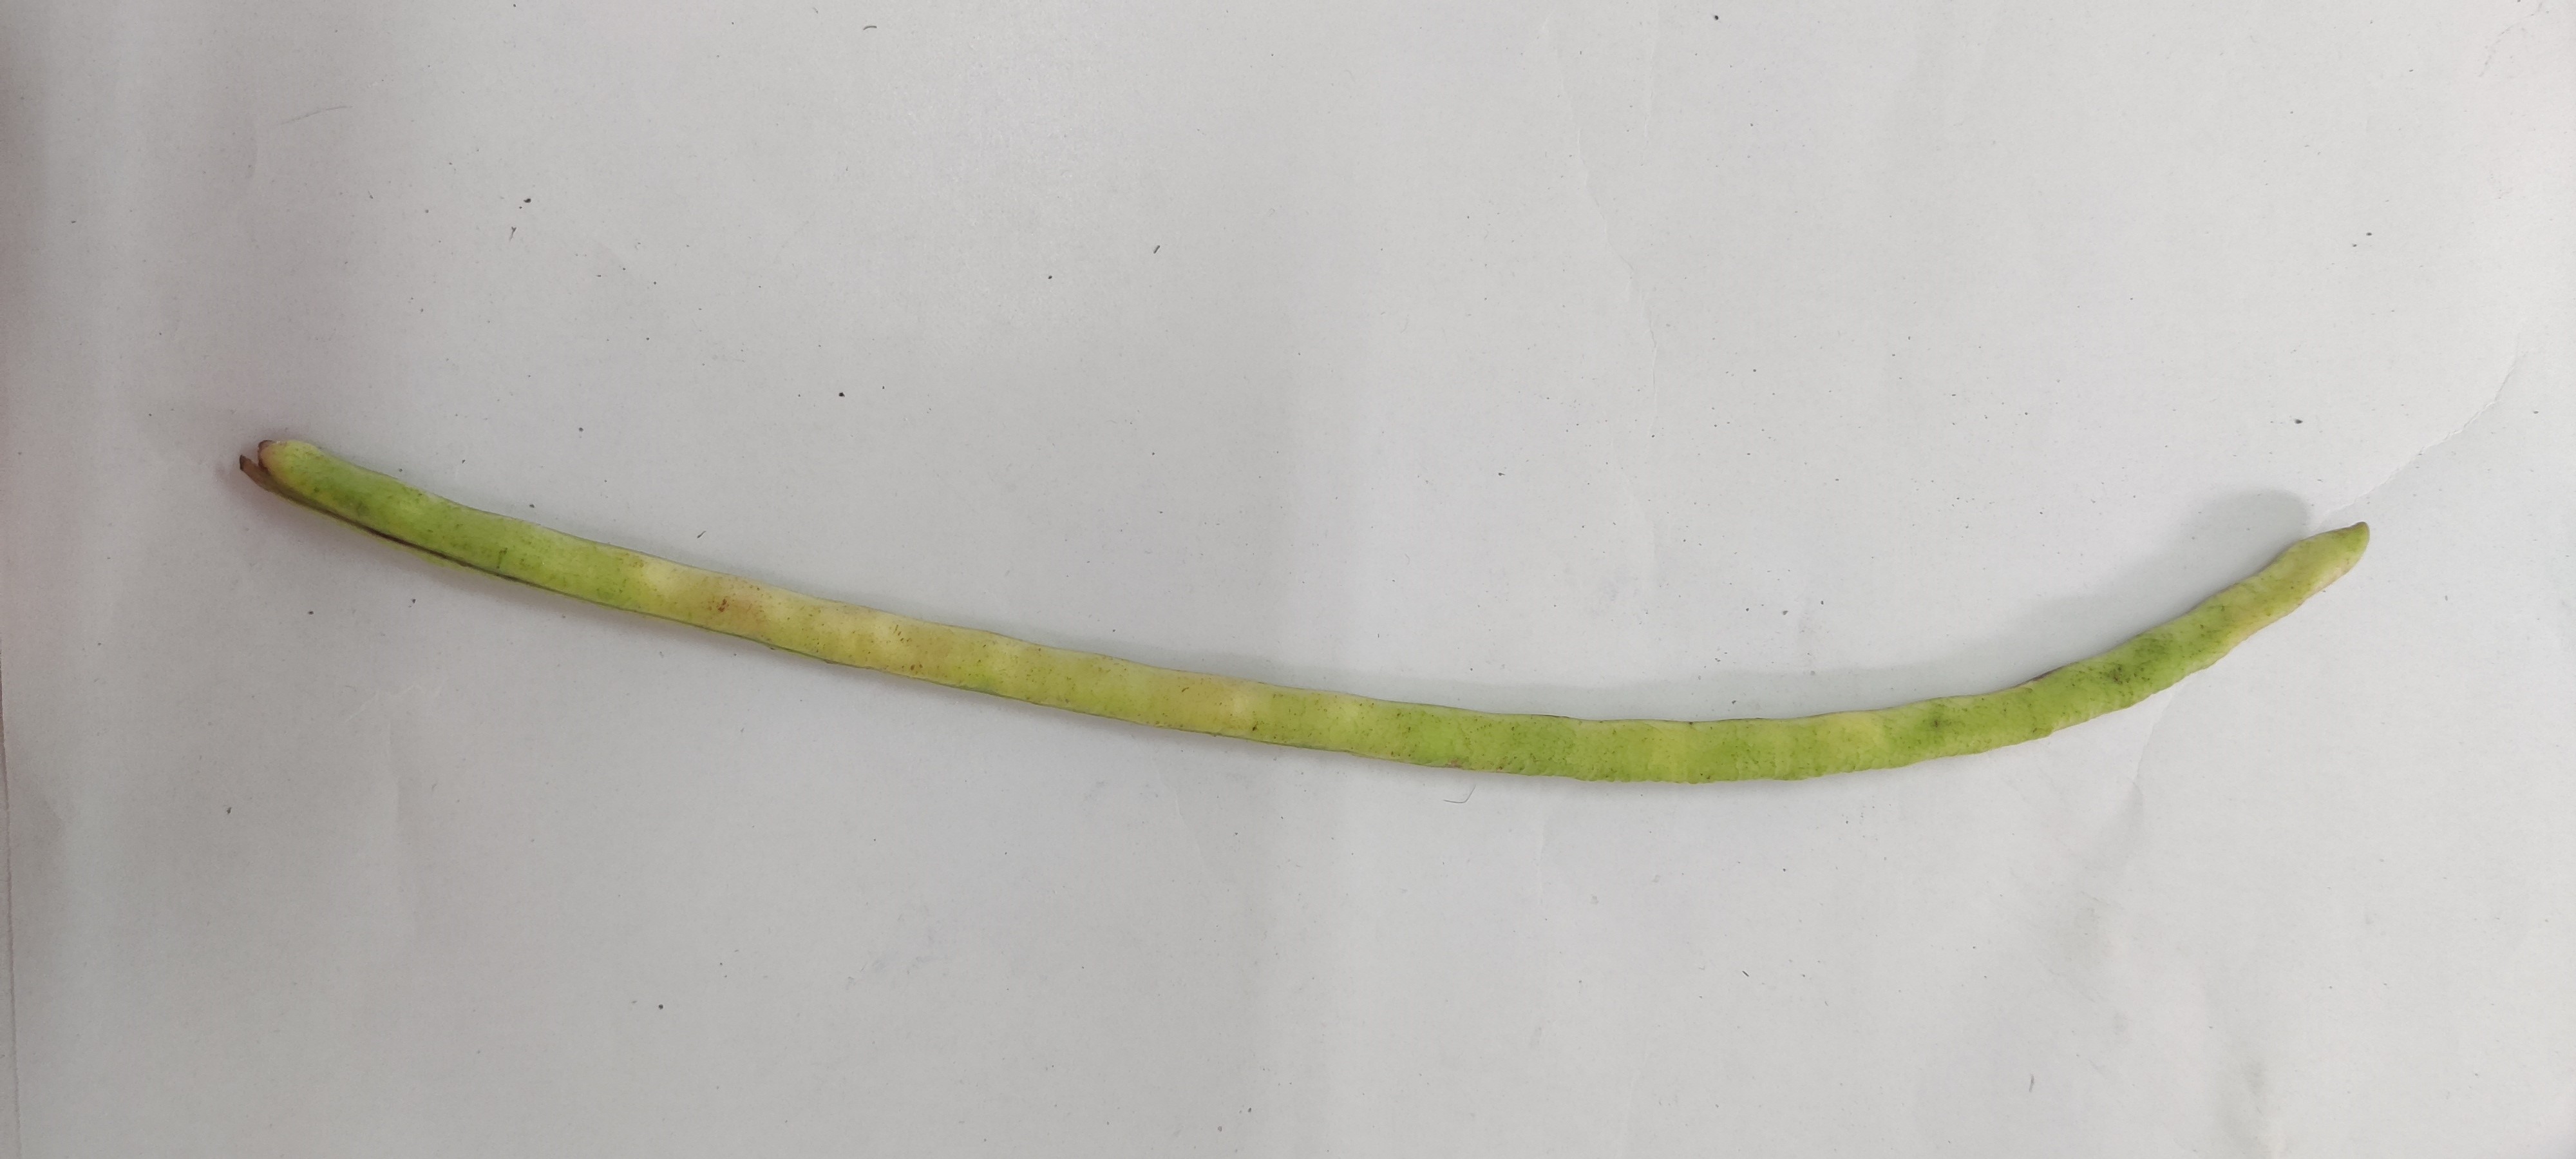
Crop: Cowpea
Condition: Severely Damaged